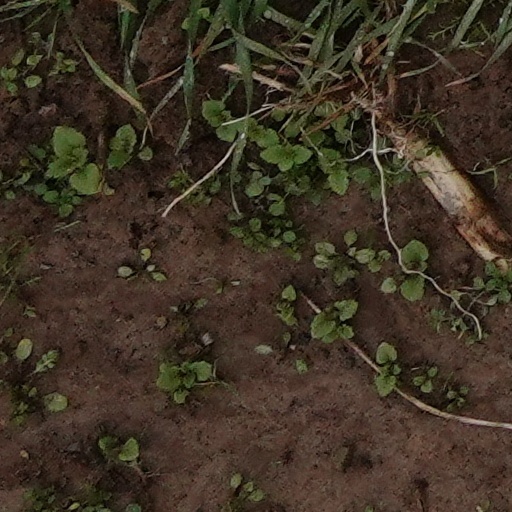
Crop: wheat